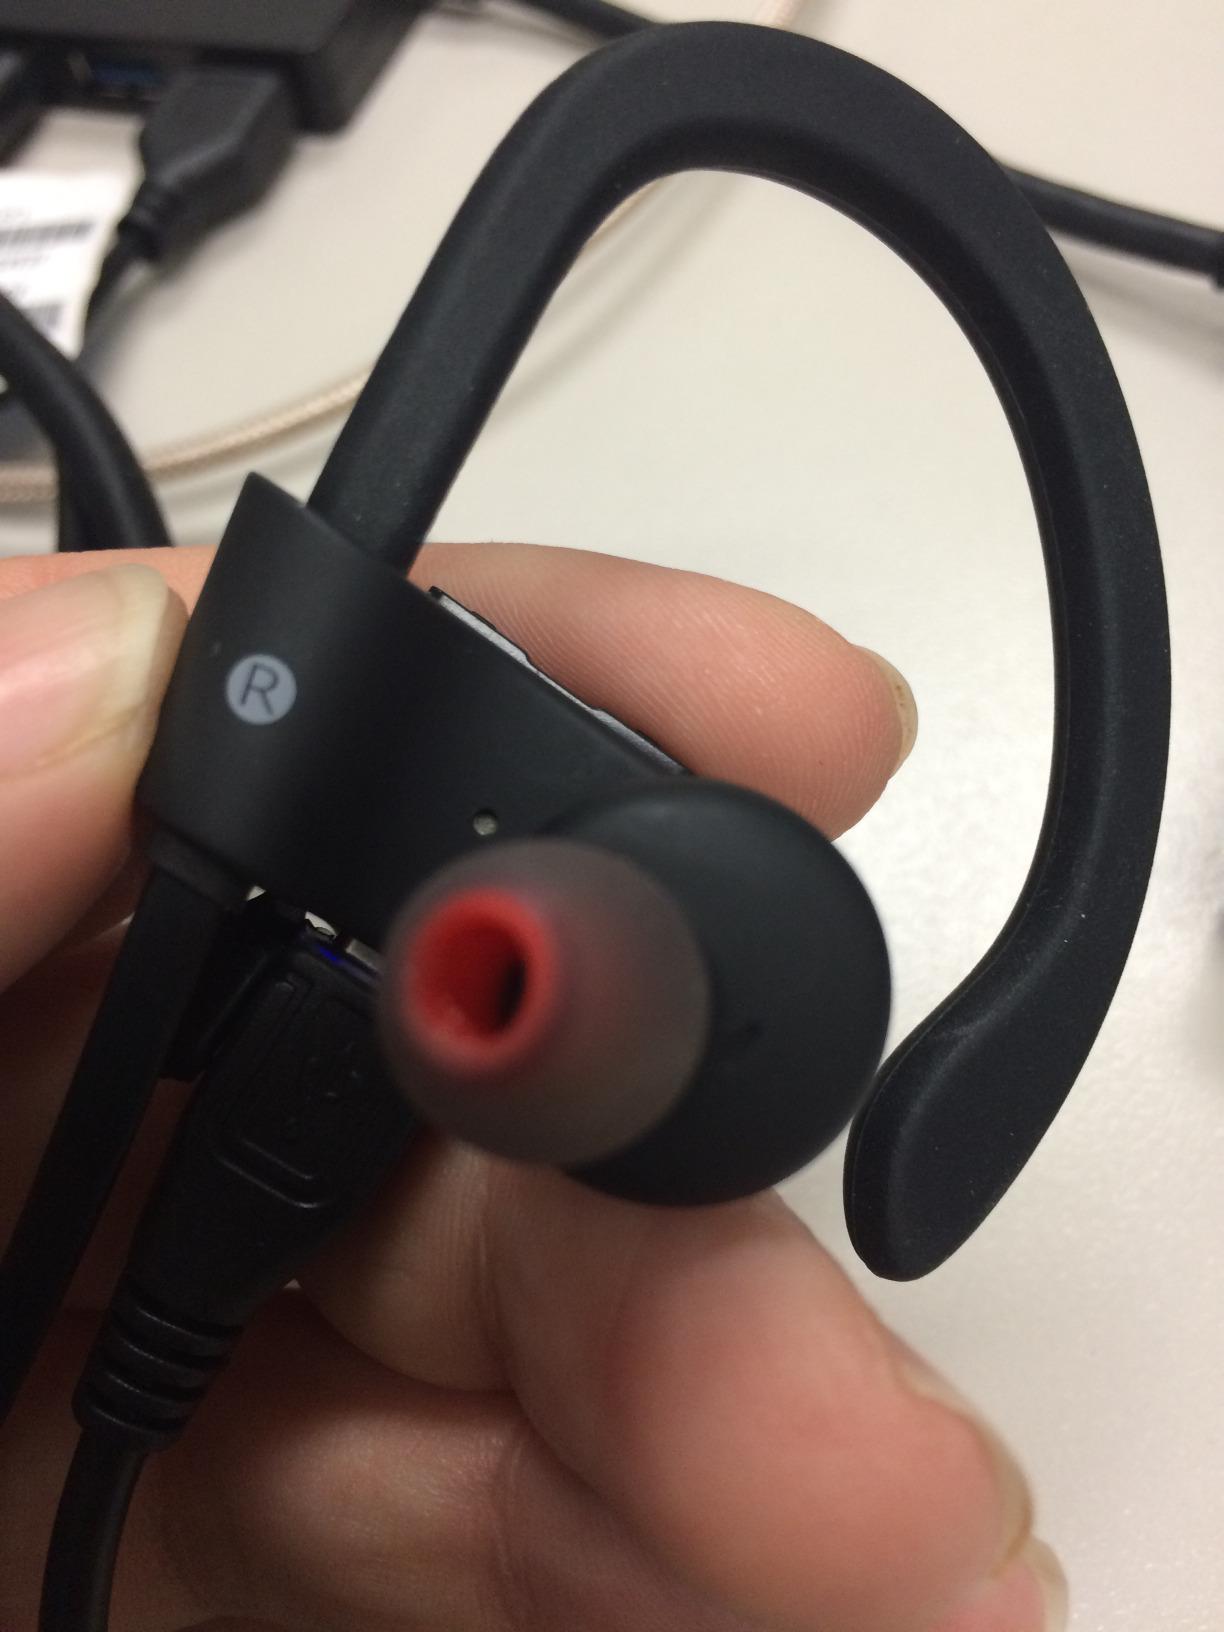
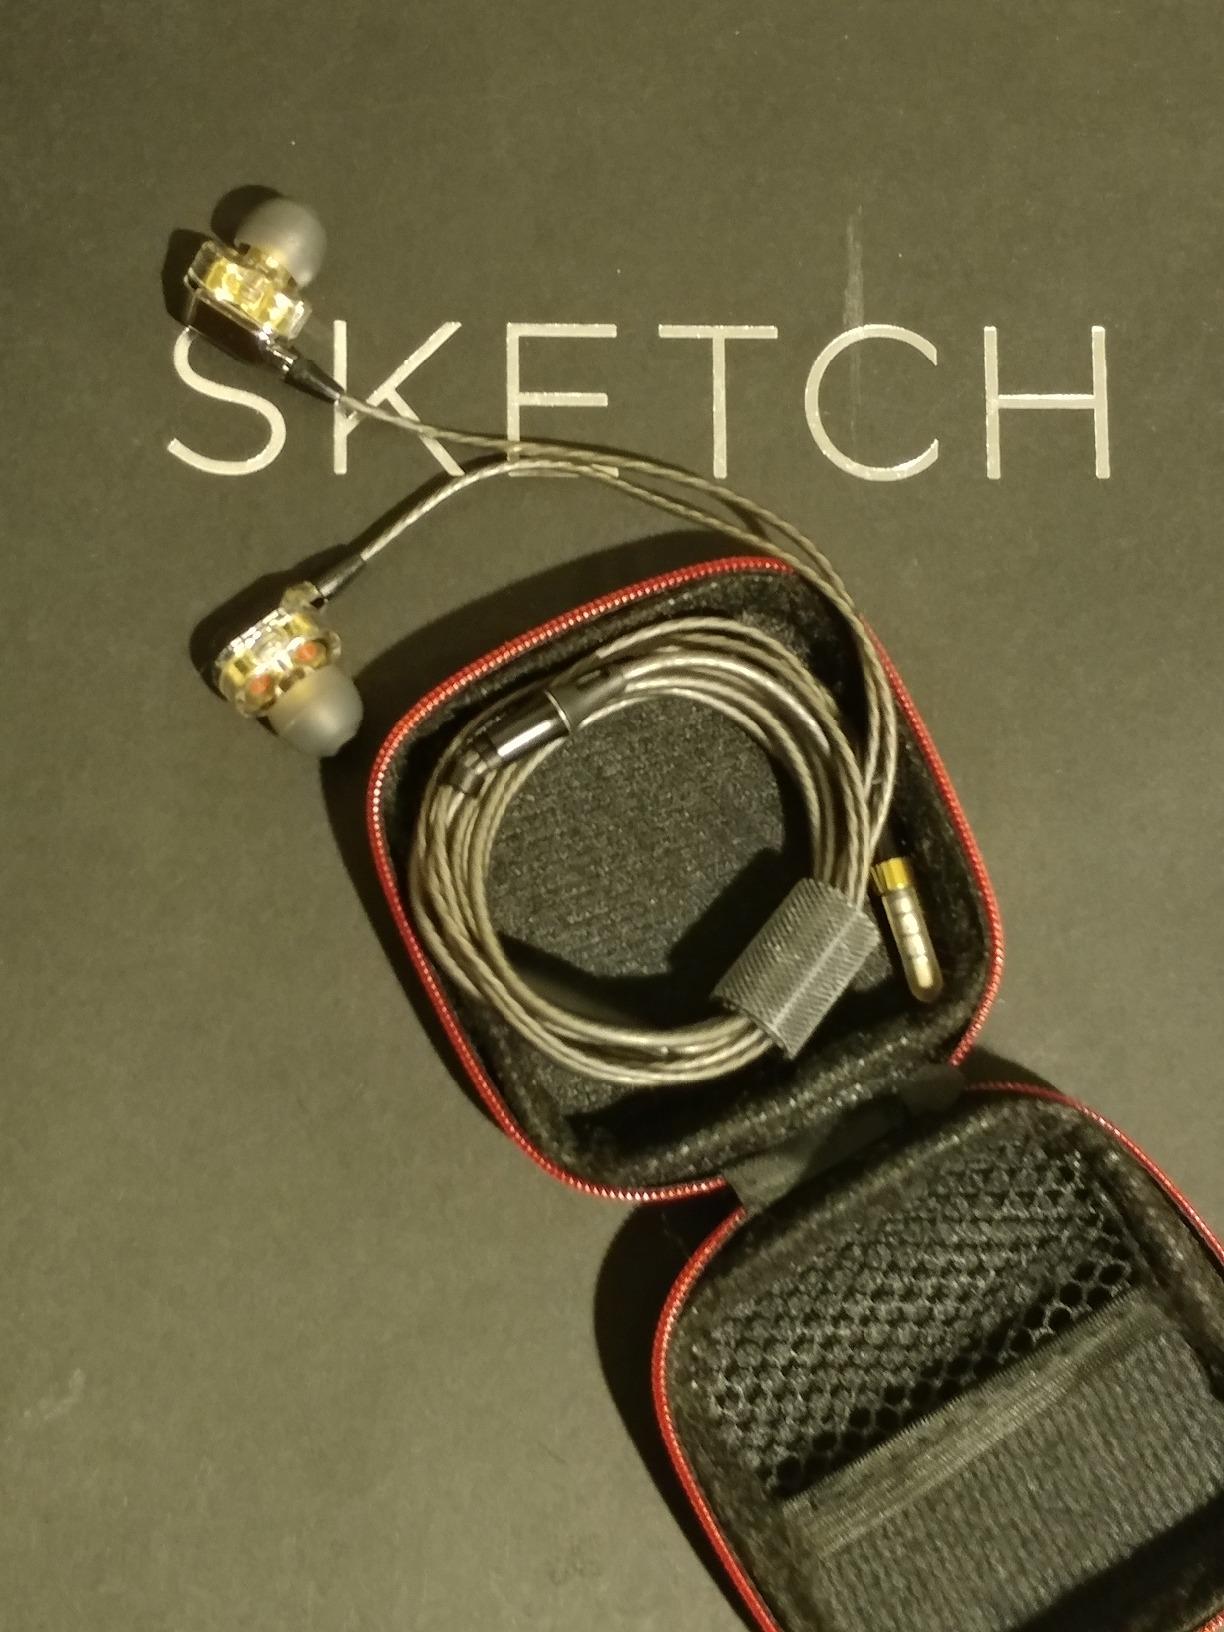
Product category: headphones
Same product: no